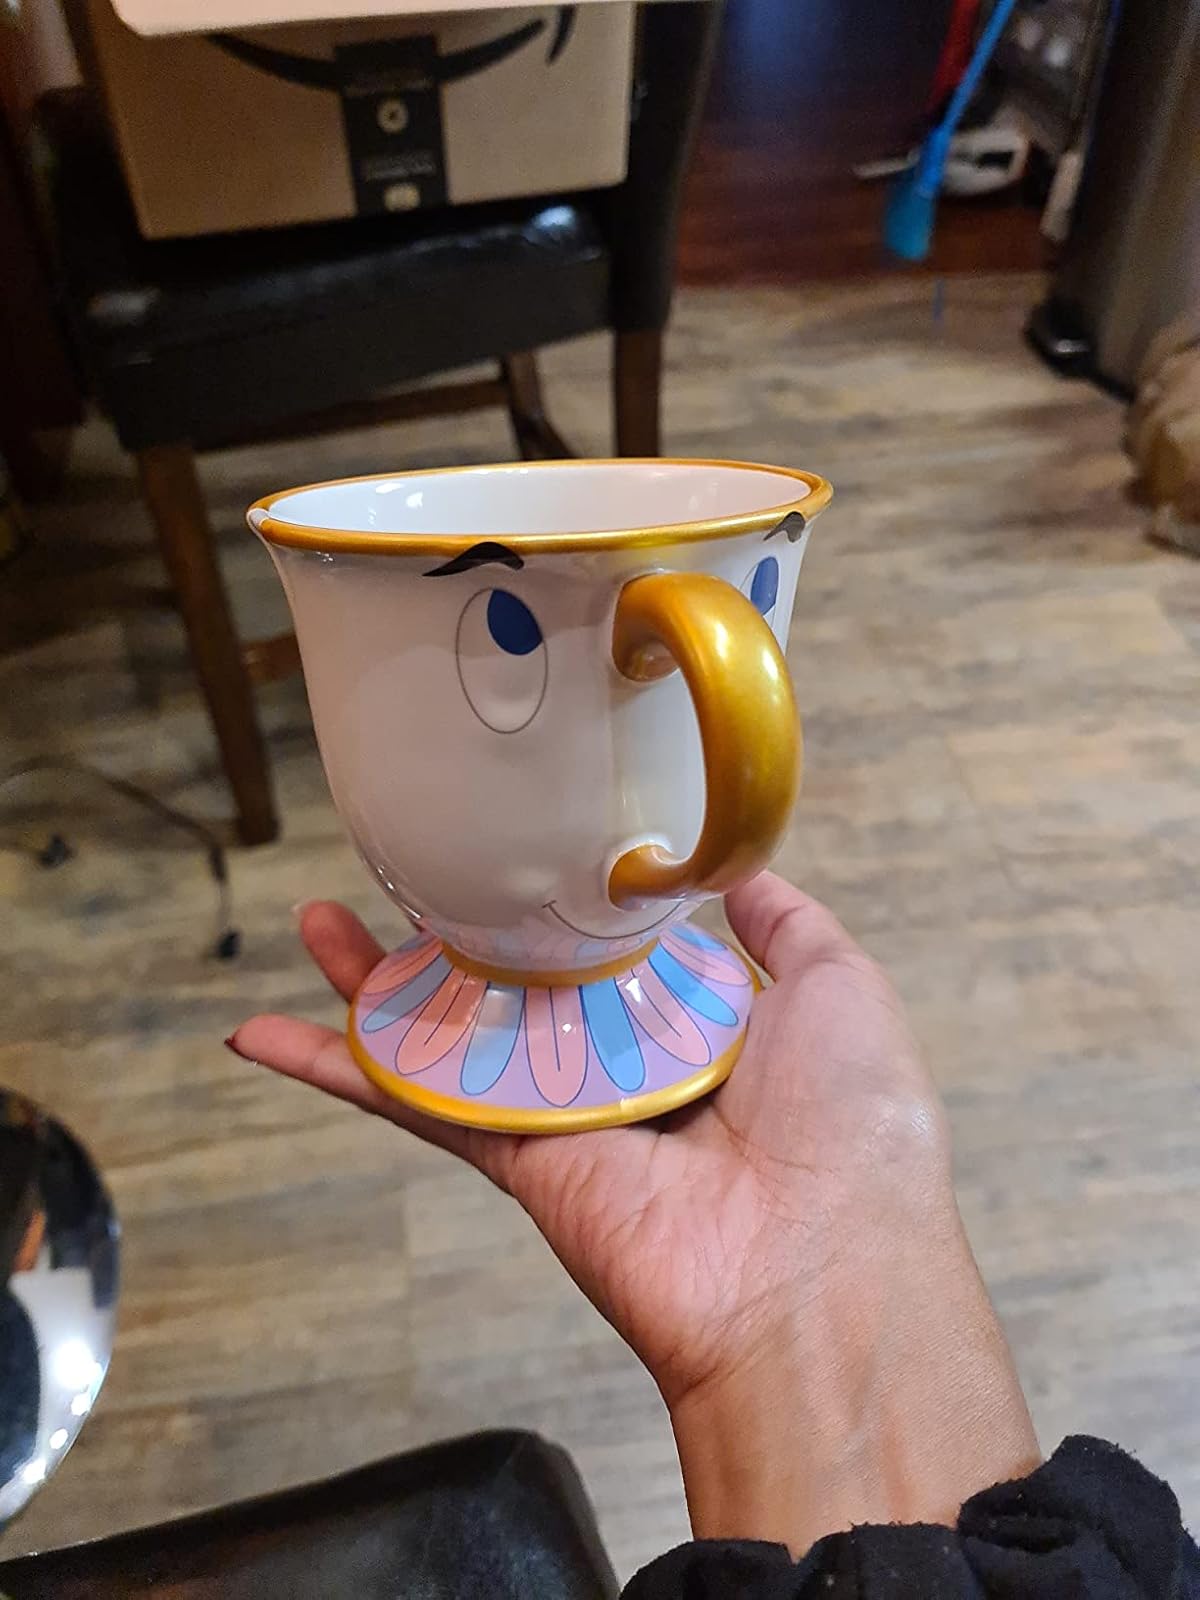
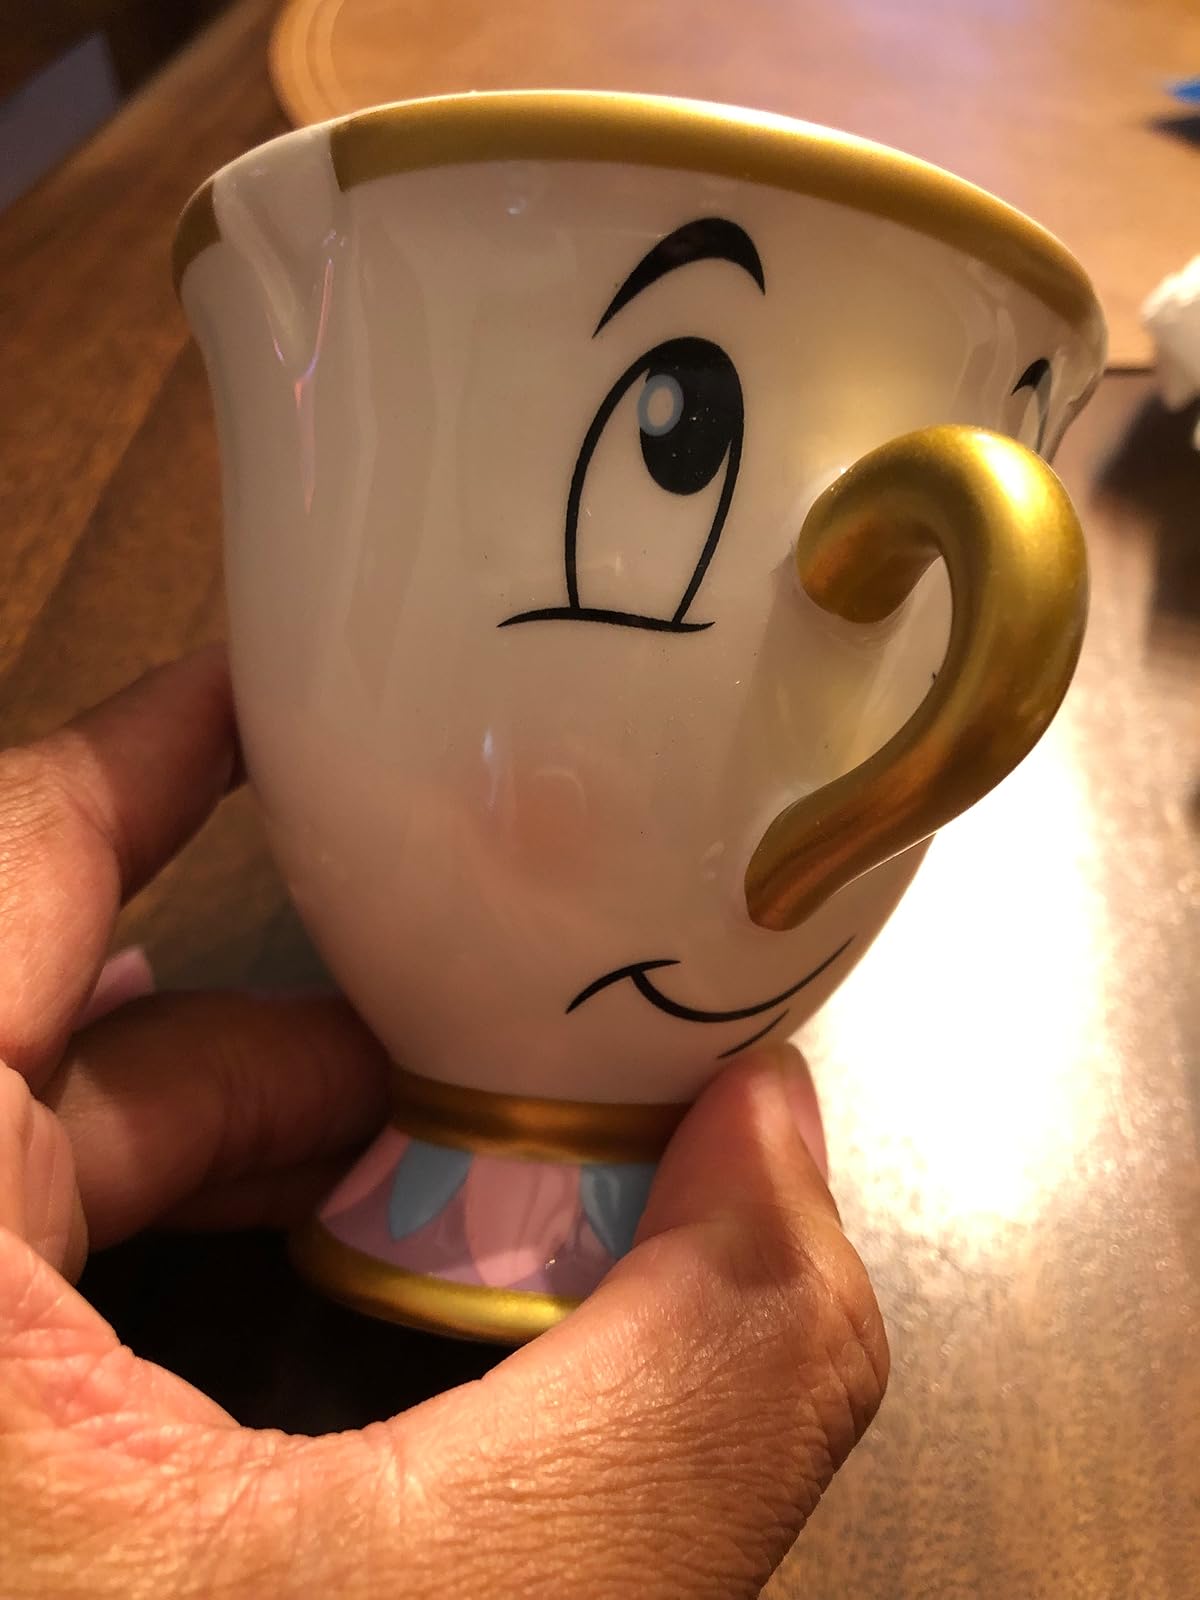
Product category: items_mug
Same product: no